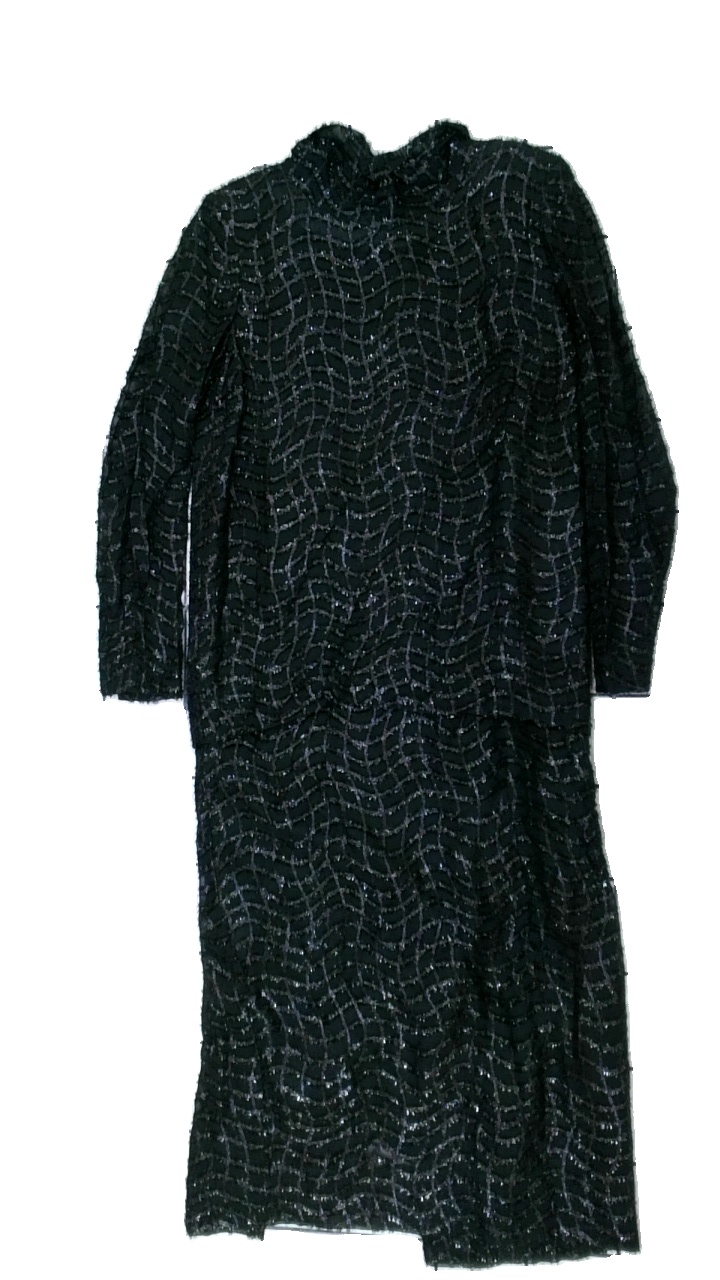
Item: Dress (Ladies)
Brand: Missing
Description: svart glittrig klänning med axelvaddar
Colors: Grey, Black
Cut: Regular
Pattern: Glitter
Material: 74% viscose 26% polyester
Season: All
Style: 80s
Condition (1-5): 5
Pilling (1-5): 5
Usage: Reuse
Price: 150-250